Our Lady of Good Counsel

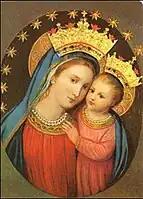
"Our Lady of Good Counsel" (1906) venerated in Naples, Italy.

During the reign of Pope Sixtus III in the fifth century, the town of Genazzano, about south of Rome, had contributed a large portion of its revenue for the Roman basilica now known as Saint Mary the Great. In appreciation, a church, called Santa Maria, was built in Genazzano and was later entrusted by the Royal House of Colonna to the Augustinian Order in 27 December 1356 via notarized decree.